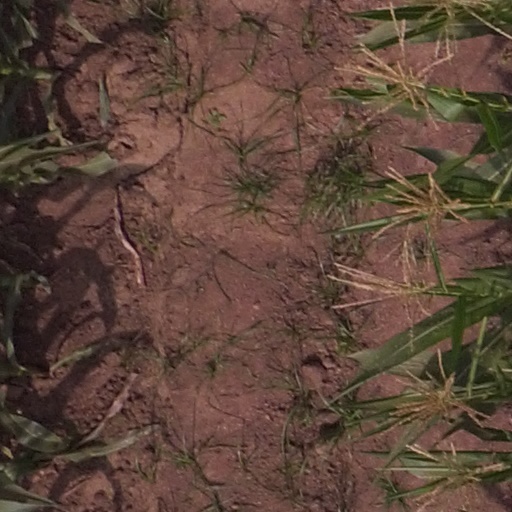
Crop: maize; corn